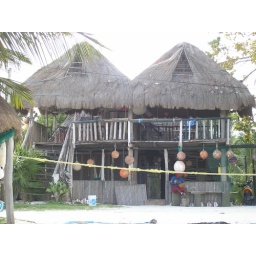
This home appears to be one of the older buildings in Mahahual, on the south end, right on the sand beach road.